Matrubhoomi

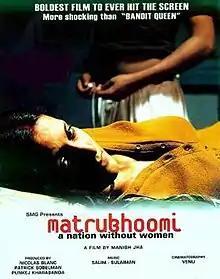
Theatrical release poster

Matrubhoomi: A Nation Without Women is a 2003 Indian dystopian tragedy film written and directed by Manish Jha. The film examines the impact of female feticide and female infanticide on the gender balance and consequently the stability and attitudes of society. Its storyline bears some resemblance to real-life instances of gender imbalance and economics resulting in fraternal polyandry and bride buying in some parts of India. It depicts a future in an Indian village populated exclusively by males due to female infanticide over the years.